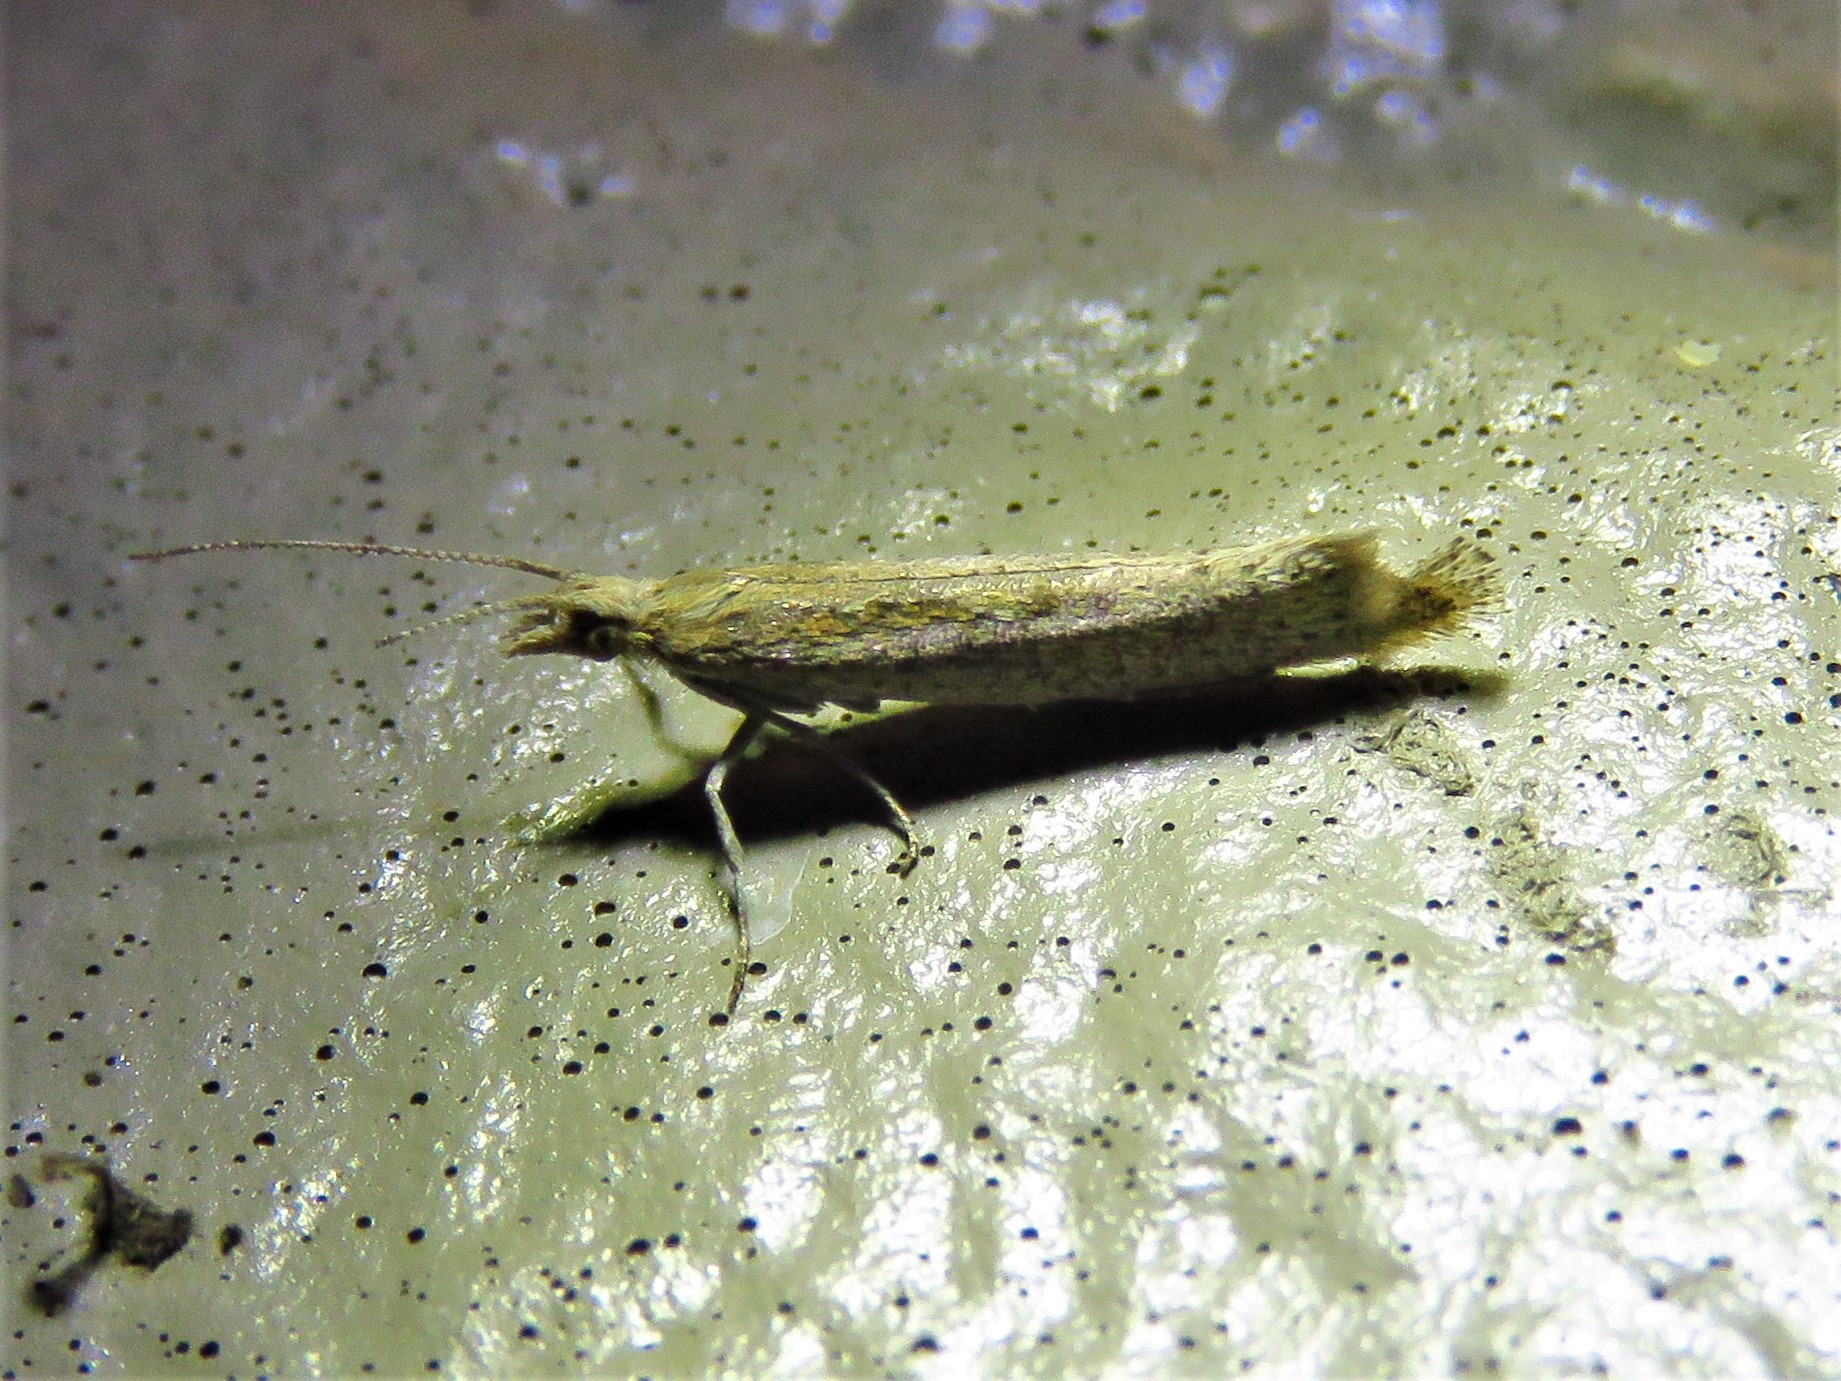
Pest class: diamondback_moth